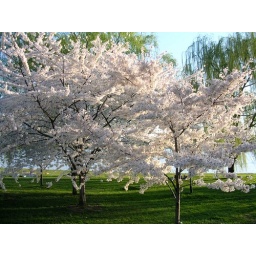
Cherry blossom trees in DC. The weather doesn't always cooperate to allow us to have sunshine and perfect pink blossoms!